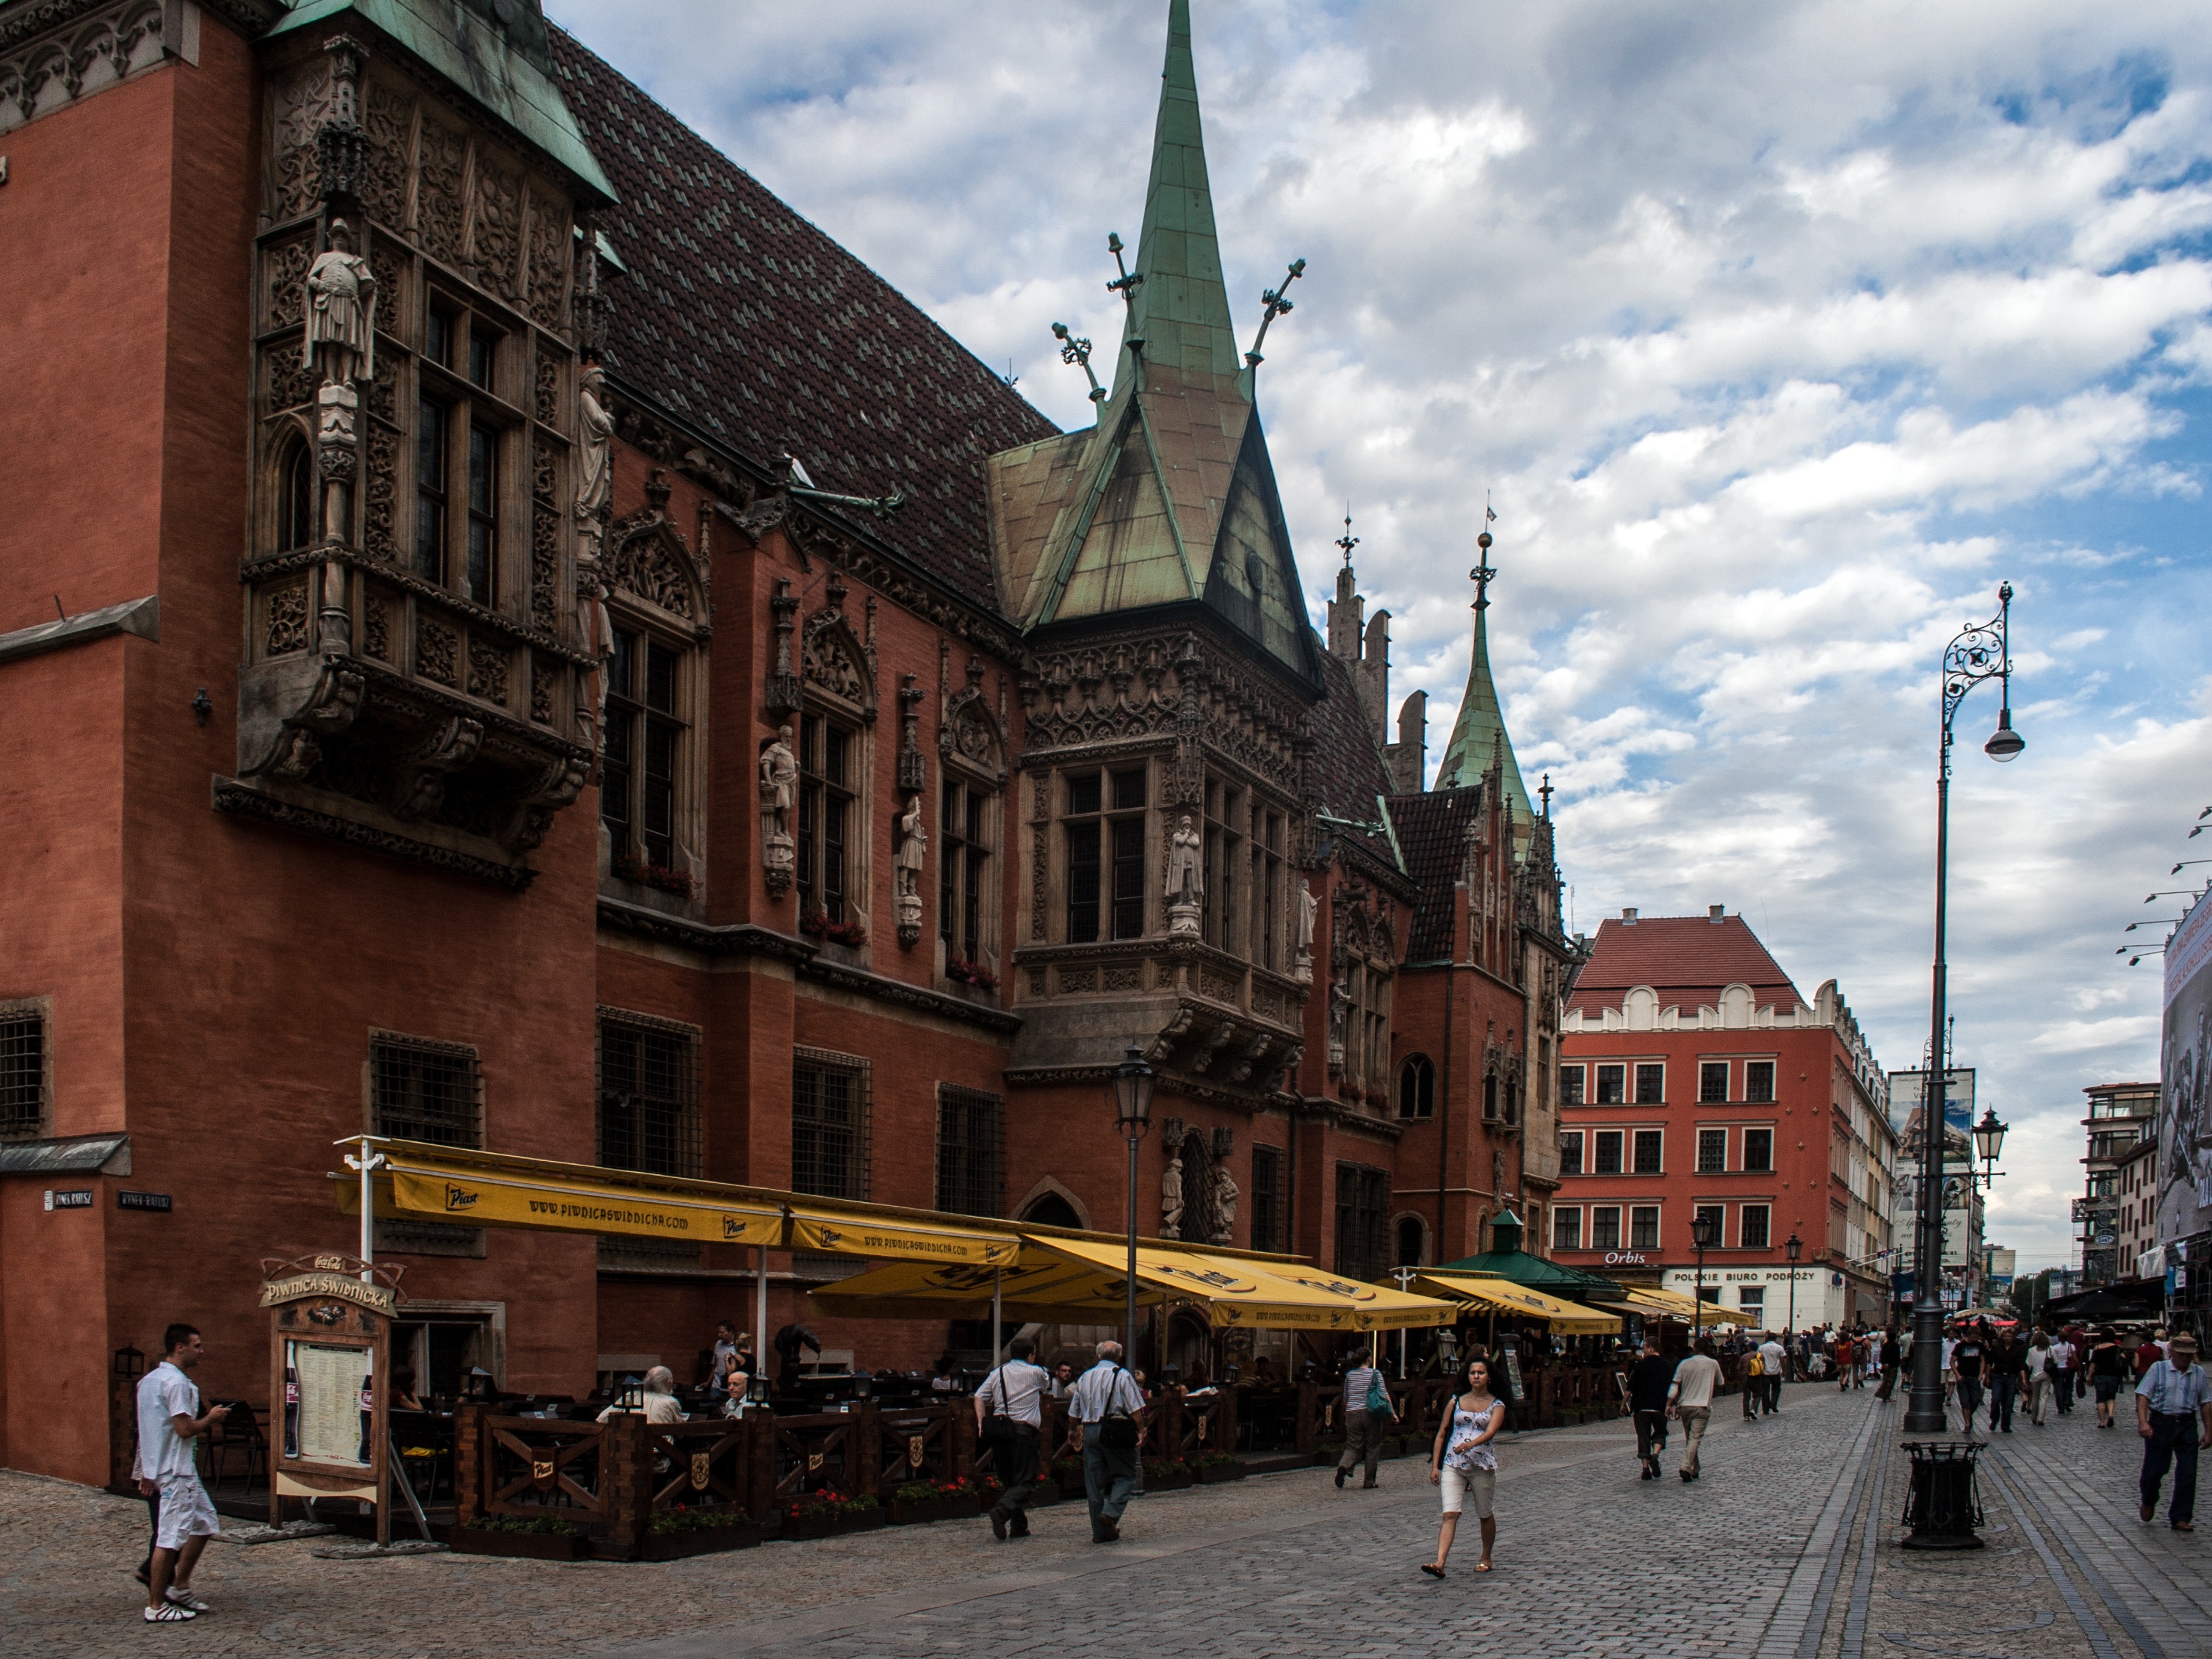
road, street, town, city, cityscape, downtown, transport, vehicle, marketplace, tourism, waterway, town square, silesia, neighbourhood, town hall, wroclaw, wroc aw, urban area, human settlement